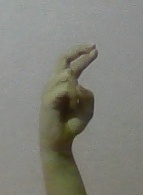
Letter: zay